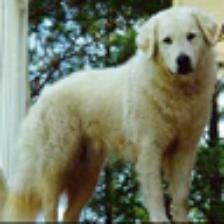
Label: NonHuman